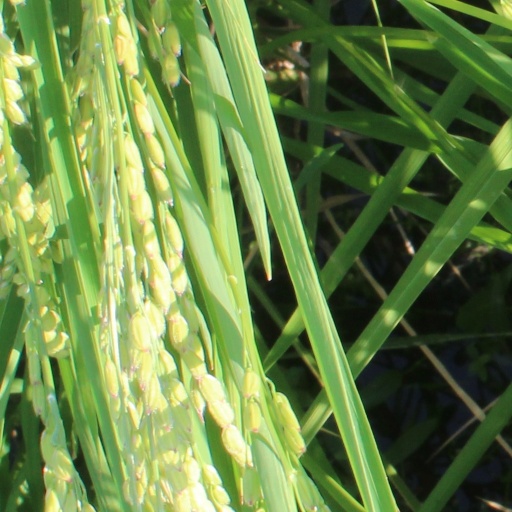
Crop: rice